Christen Thomsen Barfoed

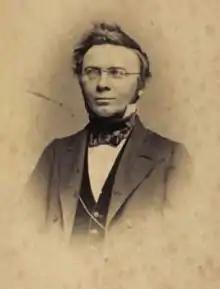
Christen Thomsen Barfoed

Christen Thomsen Barfoed (16 June 1815 – 30 April 1889) was a Danish chemist credited with the development of a method to detect monosaccharide sugars in a solution, now known as the Barfoed's test. Barfoed is also credited with having introduced systematic chemical analyses in Danish agricultural sciences.